Renaida Braun

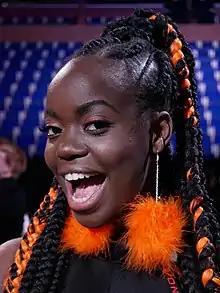
Renaida at Melodifestivalen 2018

Renaida Kebyera Braun (born 14 August 1997), sometimes known simply as Renaida, is a Swedish singer. She first began her singing career participating in "Idol 2016" which was broadcast on TV4, where she placed sixth. Afterwards, she began performing in the musical "Aladdin".